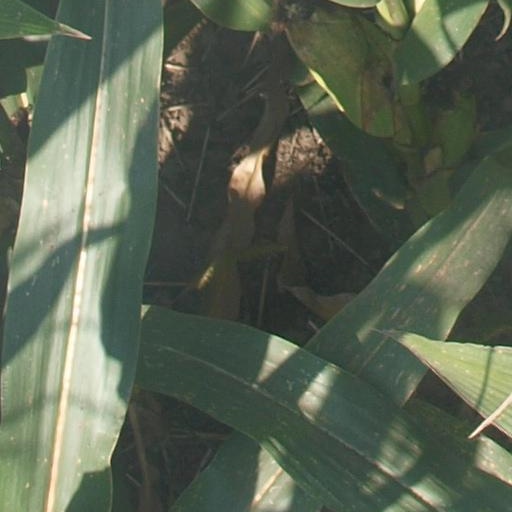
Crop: maize; corn